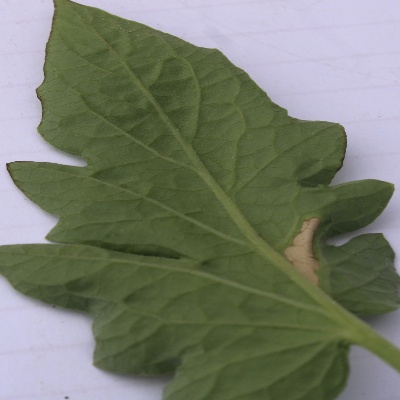
Crop: Tomato
Condition: leaf blight